Kingdom of Lombardy–Venetia

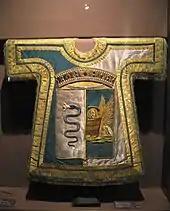
An Austrian herald's tabard "(Wappenrock)" with the coat of arms of Lombardy-Venetia (1834) – Weltliche Schatzkammer in Vienna

In the Treaty of Paris in 1814, the Austrians had confirmed their claims to the territories of the former Lombard Duchy of Milan, which had been ruled by the Habsburg monarchy since 1714 and together with the adjacent Duchy of Mantua by the Austrian branch of the dynasty from 1708 to 1796, and of the former Republic of Venice, which had been under Austrian rule intermittently upon the 1797 Treaty of Campo Formio.